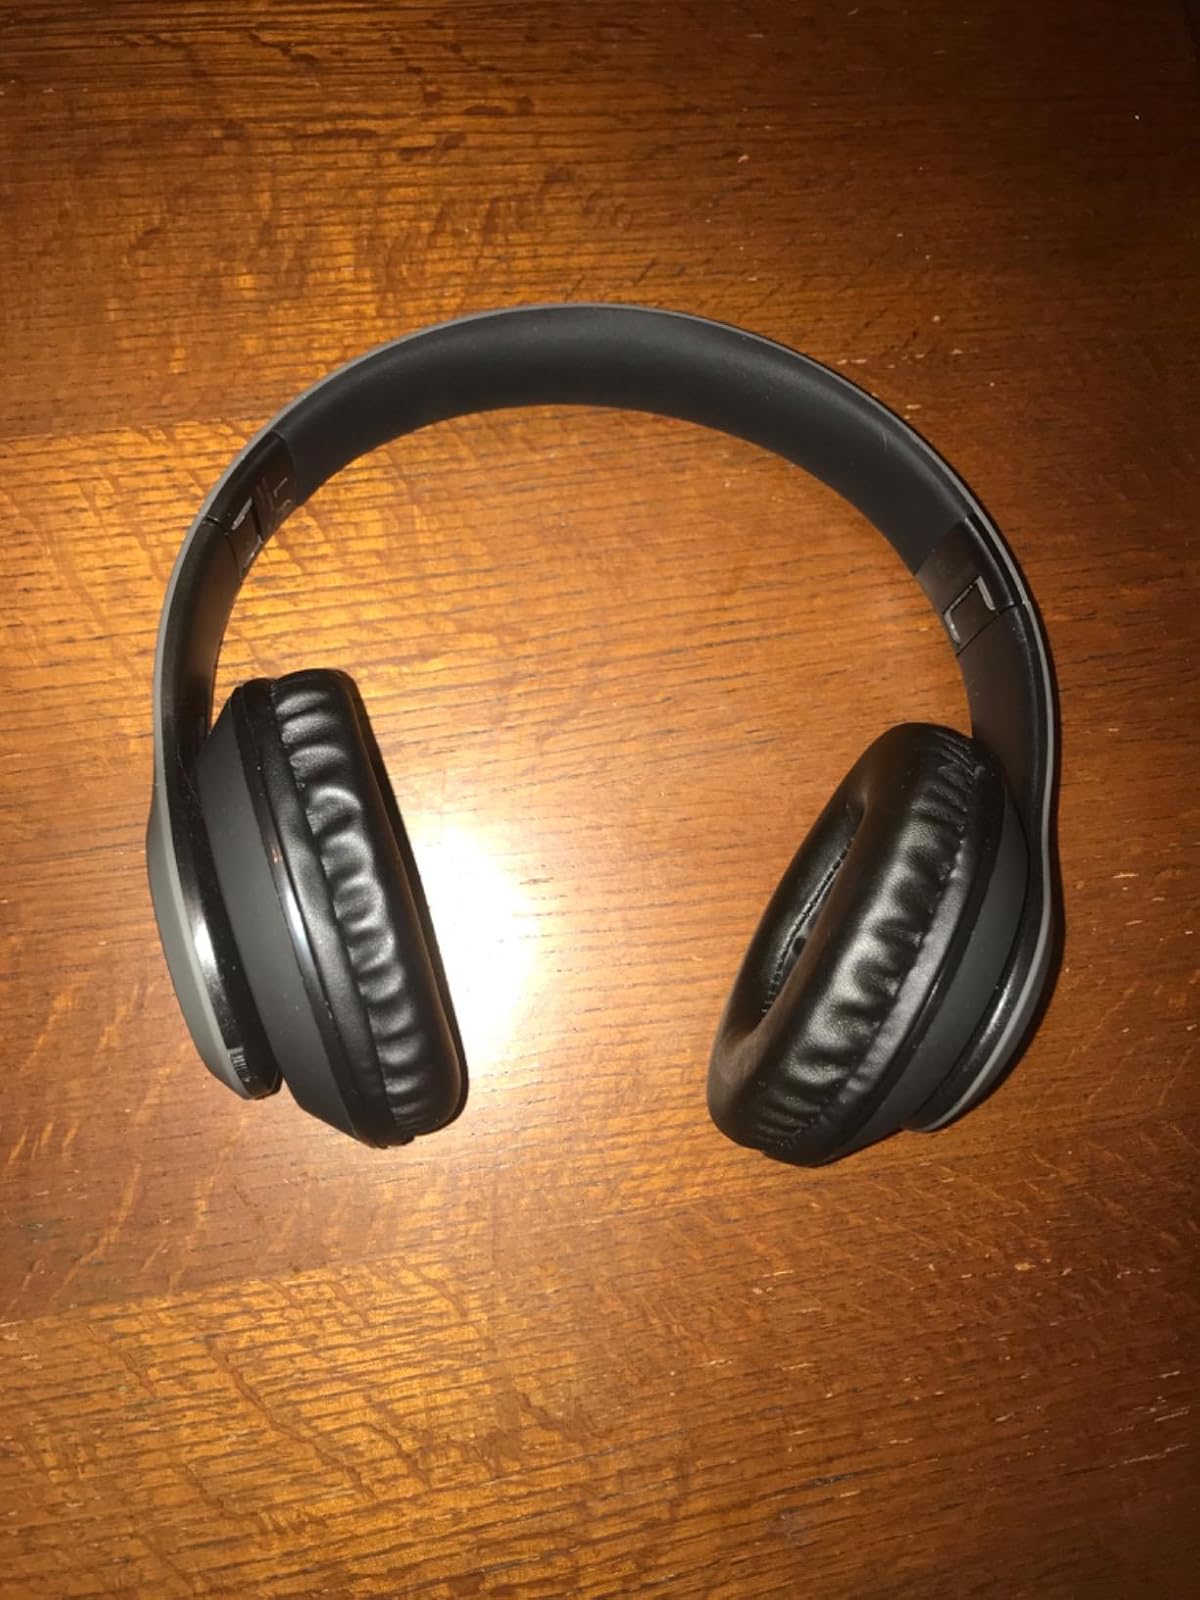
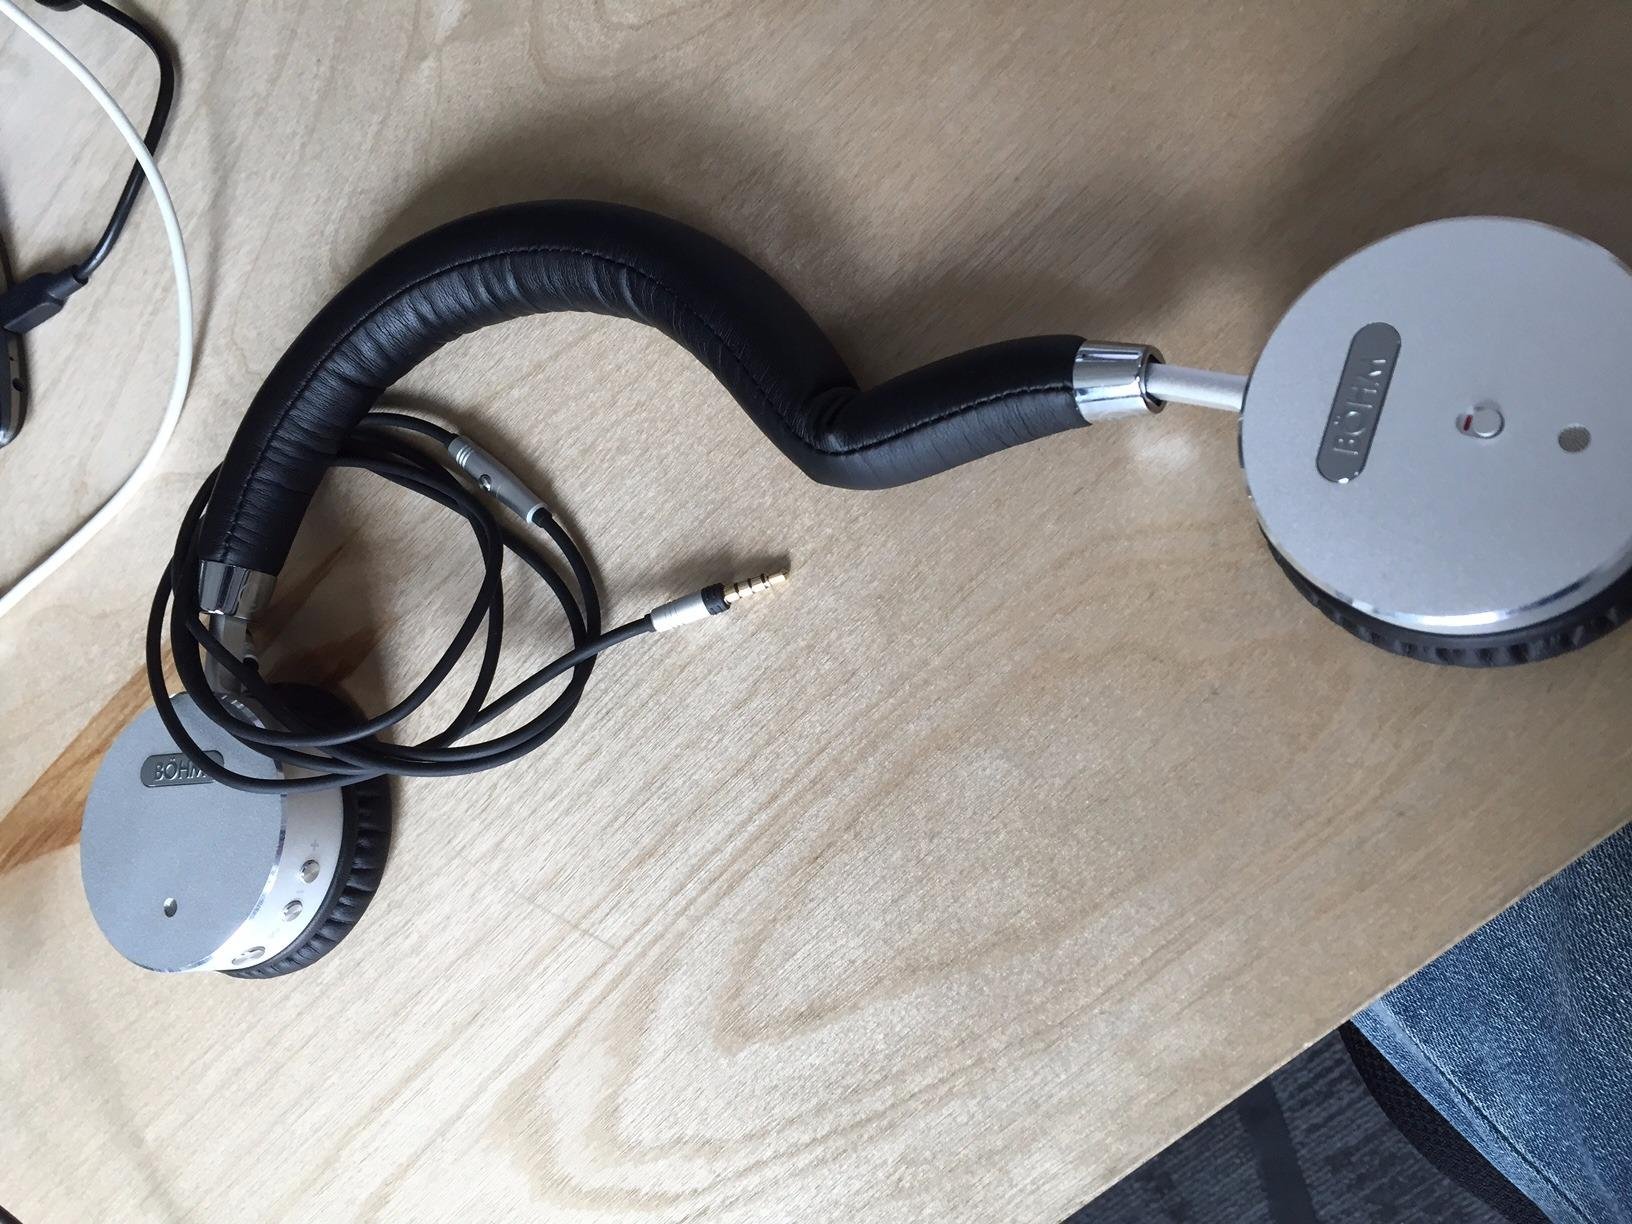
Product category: headphones
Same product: no